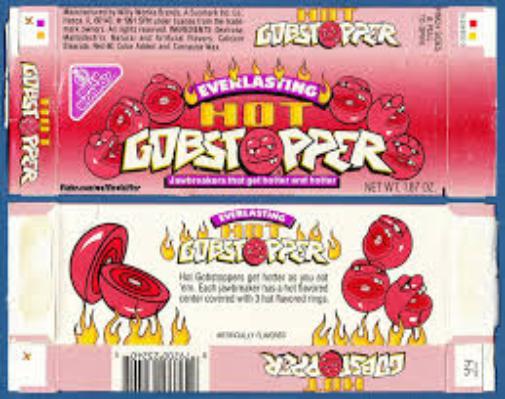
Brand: Gobstoppers
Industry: Food